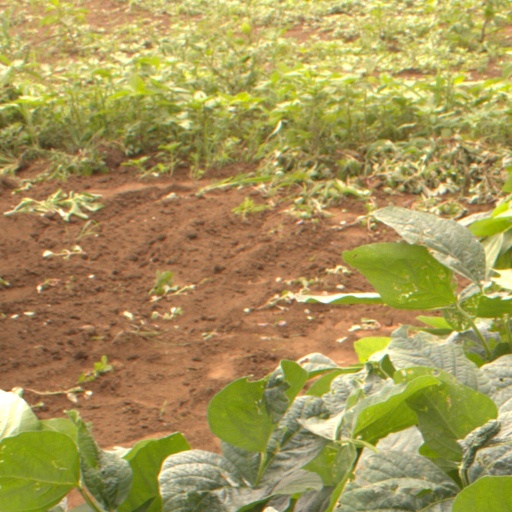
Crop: soybean